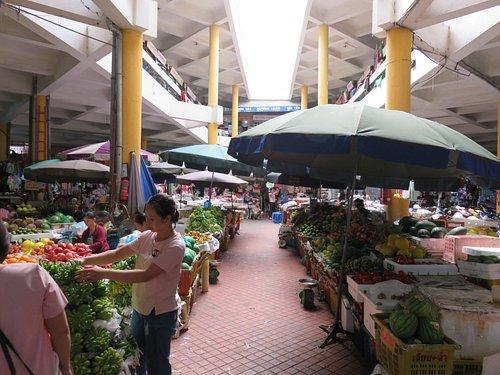
có những chiếc ô lớn được dùng để che chắn cho các quầy hàng